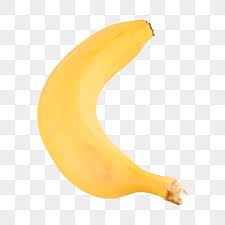
Label: Banana